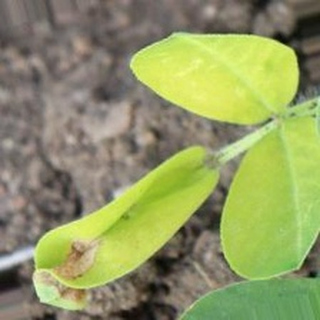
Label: groundnut_nutrition_deficiency